Yun Bong-gil

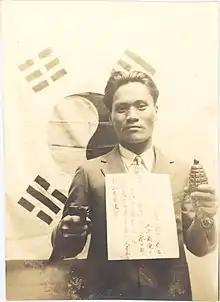
Yun Bong-gil with the pledge he made to the Korean Patriotic Corps pinned to his chest.

Yun headed for Shanghai, judging that he would be able to push for a successful independence movement only if he went directly to the Provisional Government of the Republic of Korea. He travelled alone through Dalian, south of the Liaodong Peninsula, to Qingdao, Shandong Province where he worked at a factory run by Park Jin, a Korean businessman, to save money. In August 1931, he finally arrived in Shanghai and stayed at the home of An Jung-geun in the French quarter. Yun also studied English at the Shanghai English School. He visited Kim Ku, the leader of Korea's government-in-exile pledging to work for the independence of Korea.